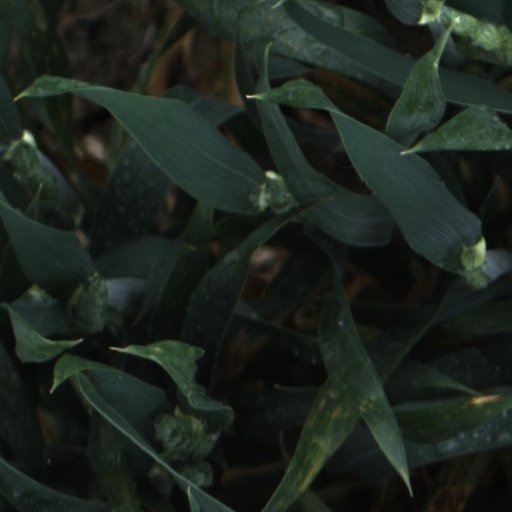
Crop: wheat